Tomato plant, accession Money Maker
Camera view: vertical (180 deg); turntable rotation: 30 degrees
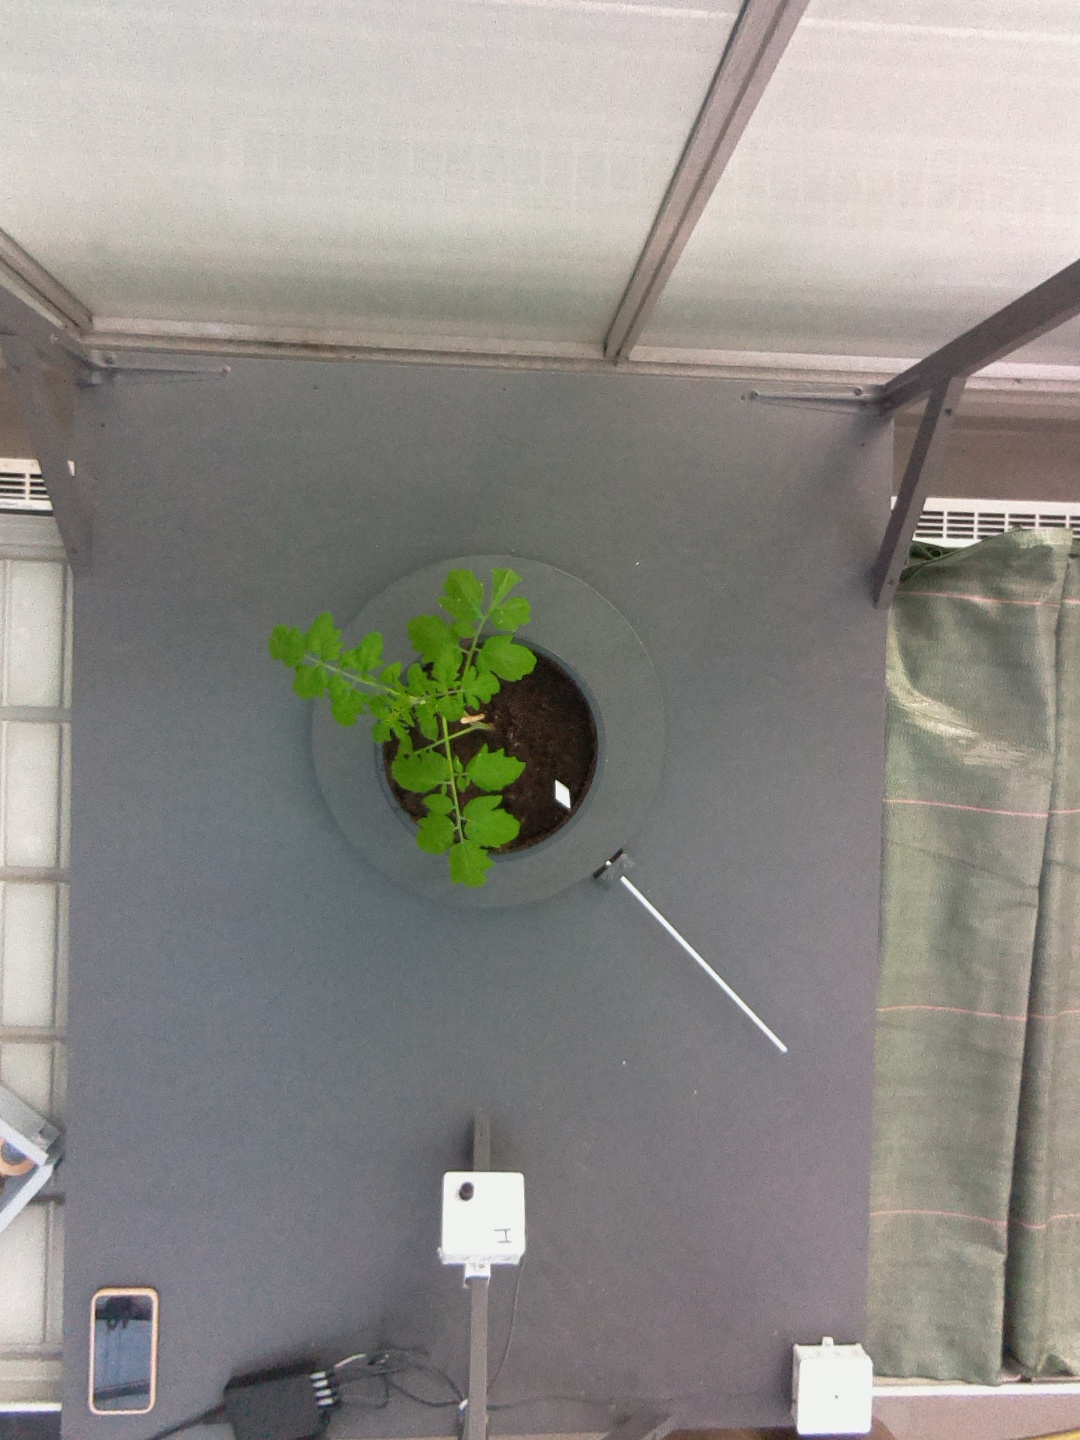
BBCH growth stage 13: 6 of true leaves visible